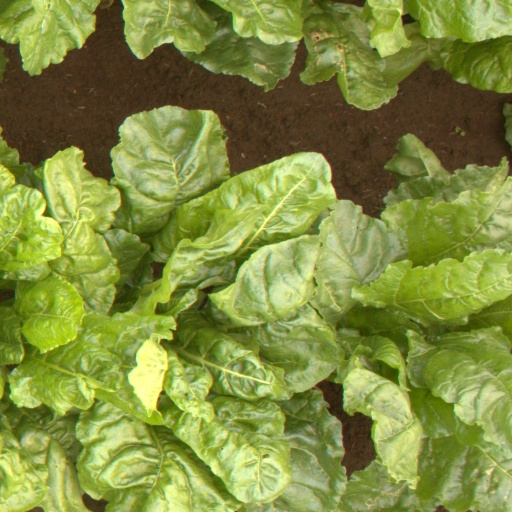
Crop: sugar beet